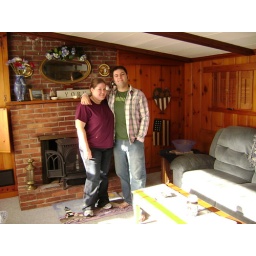
My trip to the beach house in York, ME with Ramon